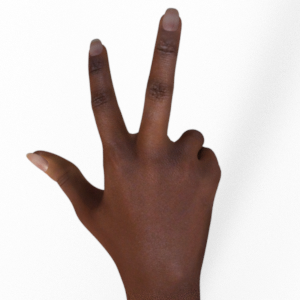
Label: scissors